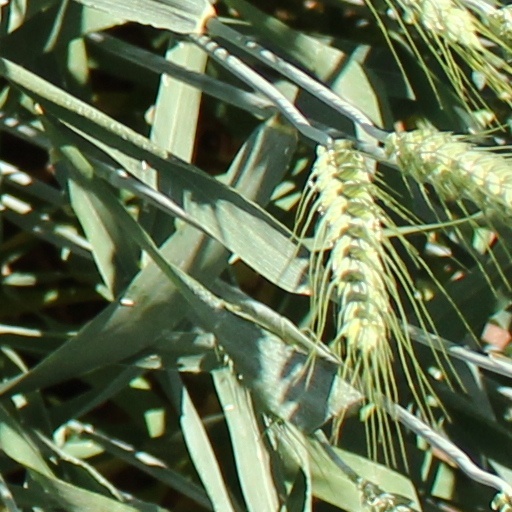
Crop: wheat